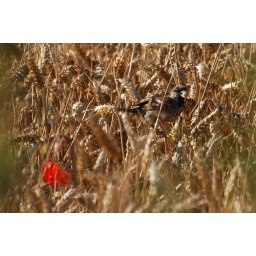
Tree Sparrow eating wheat in a field with poppies